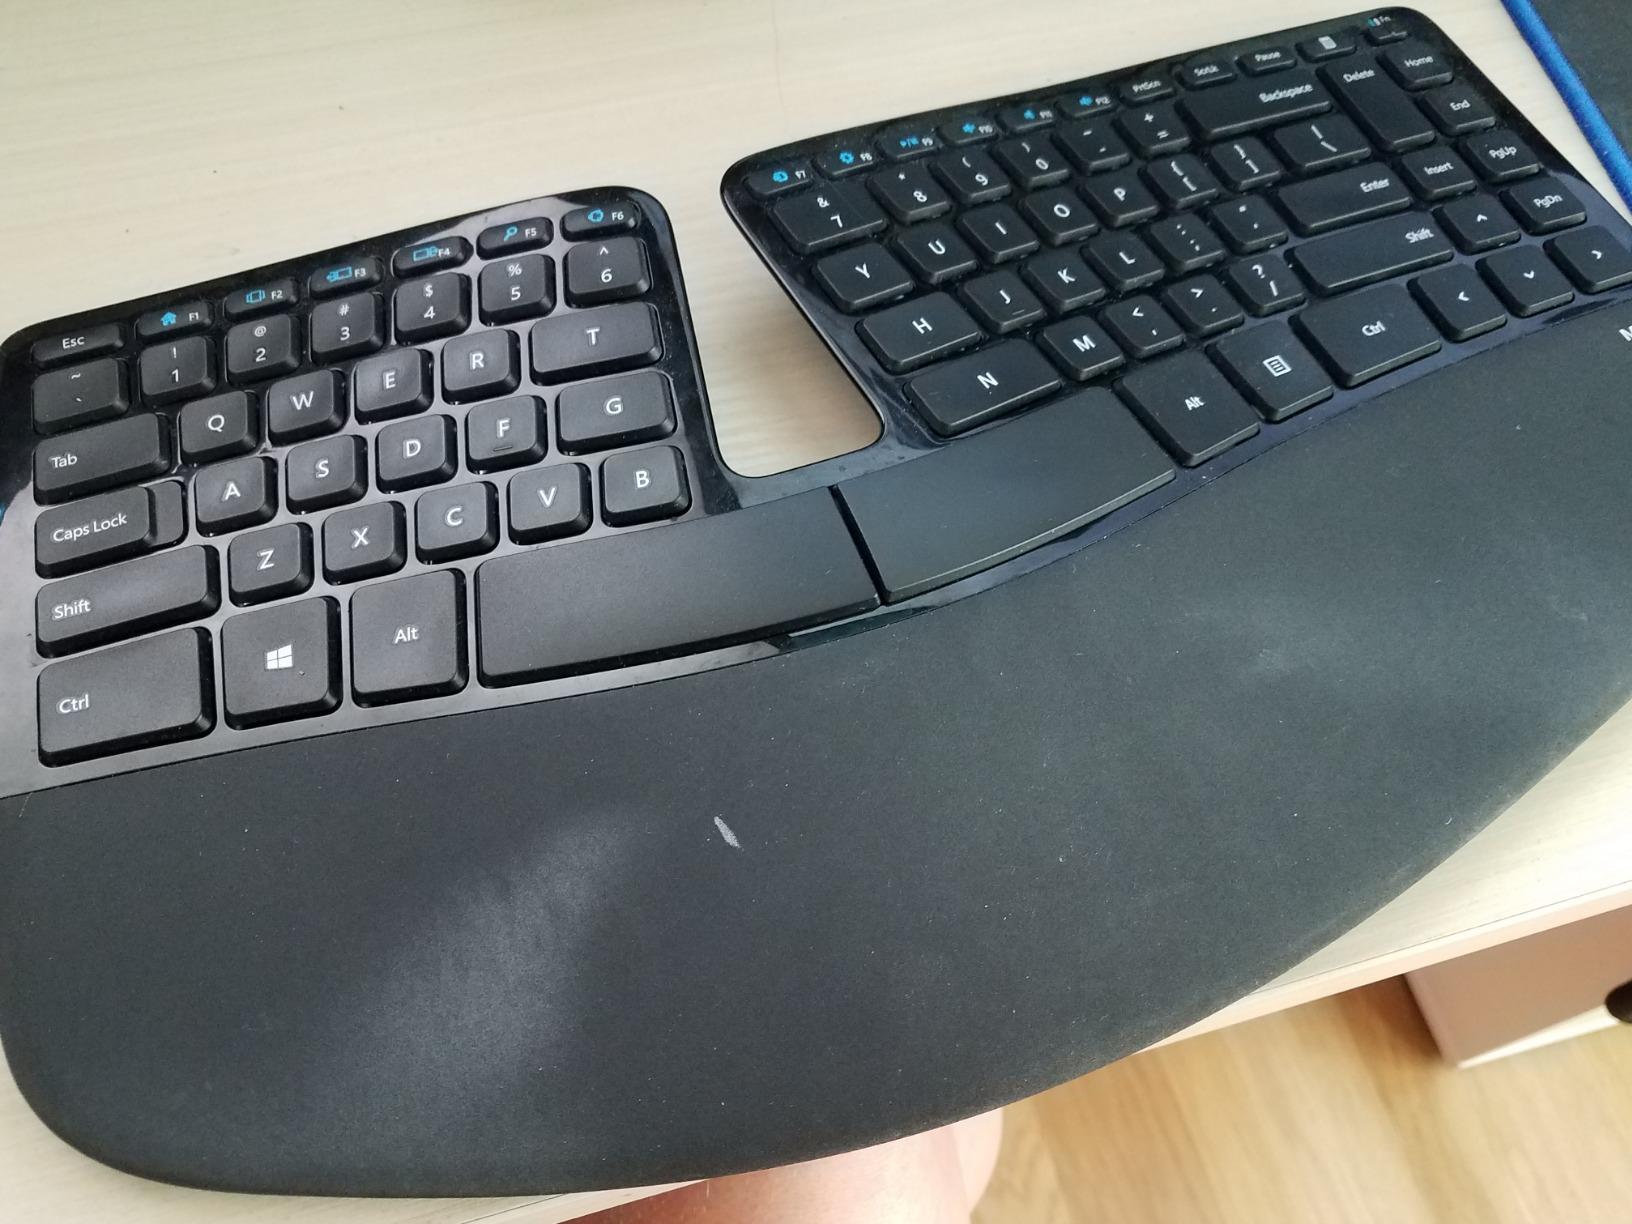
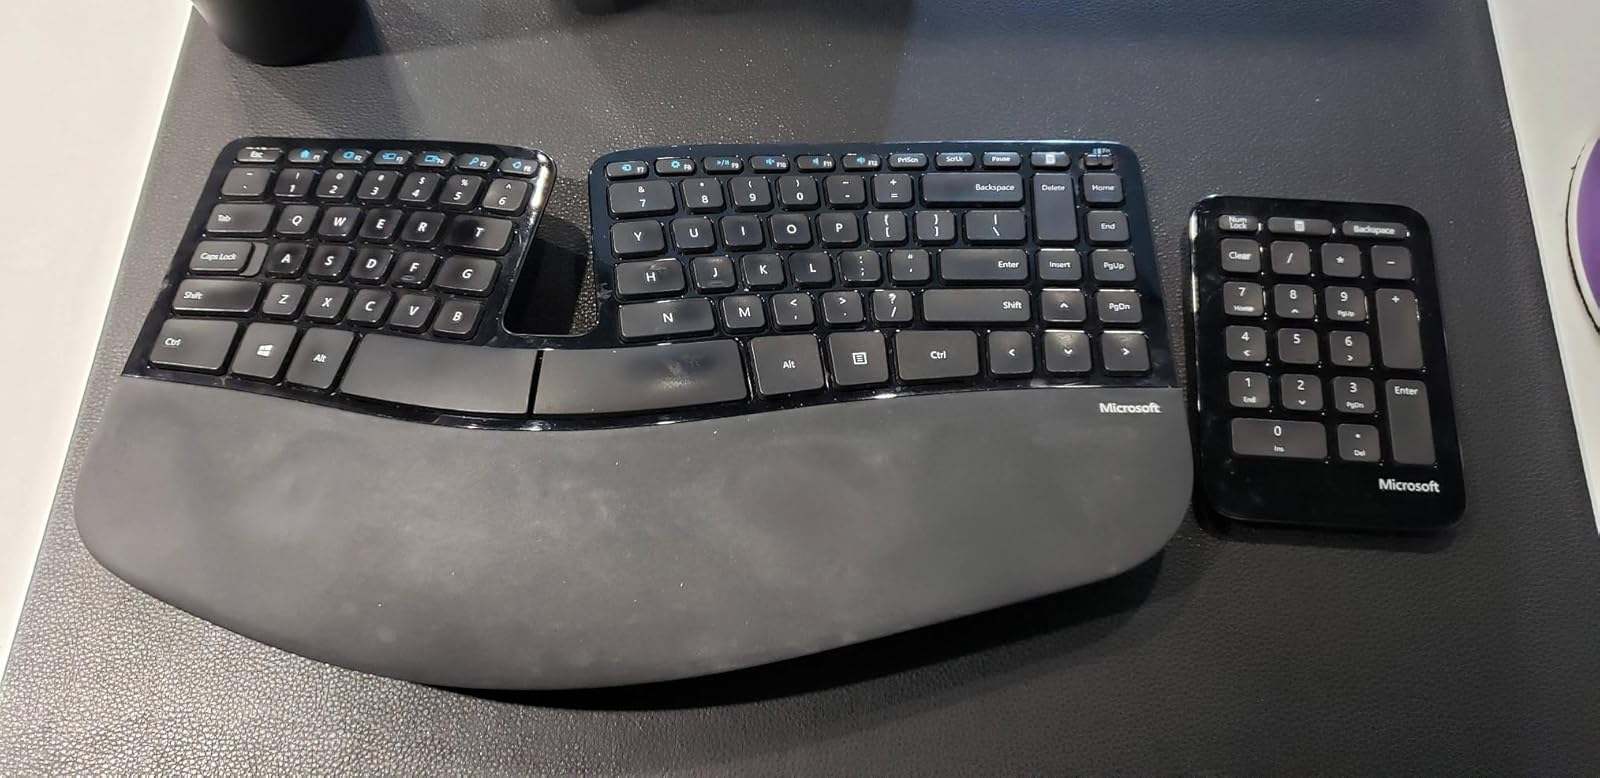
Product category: keyboard
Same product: yes